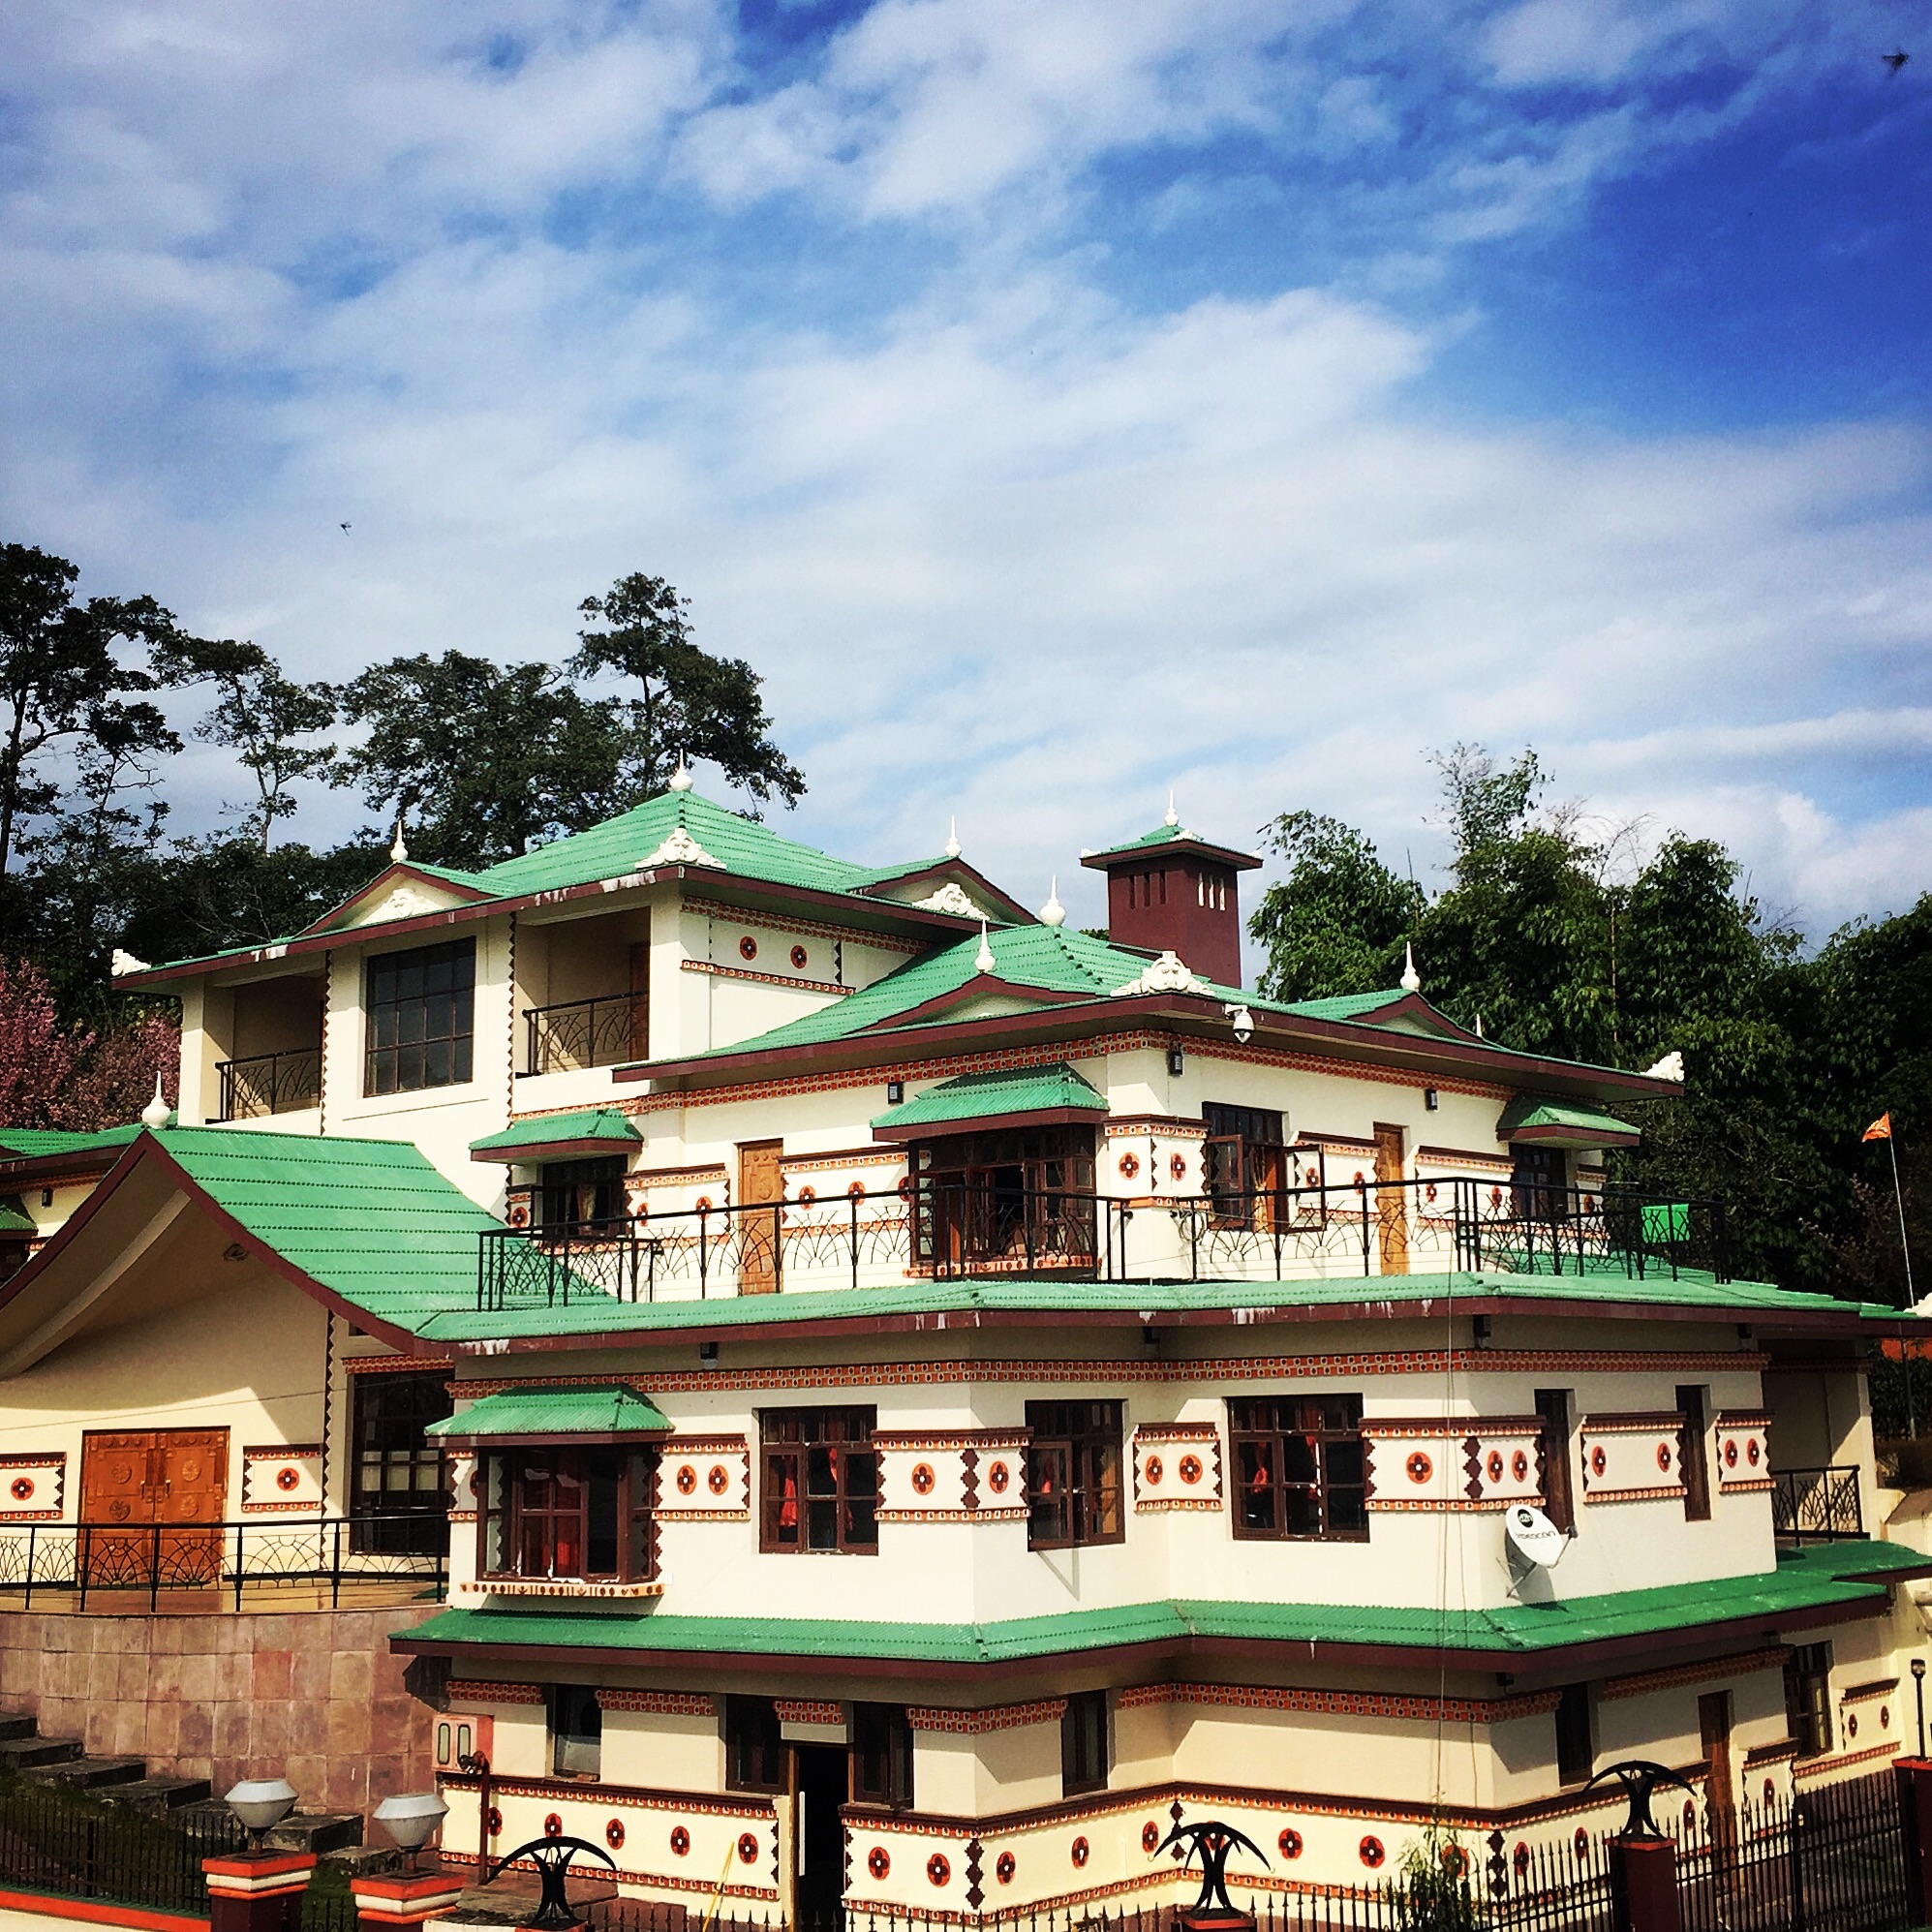
house, town, building, home, vacation, travel, village, resort, estate, neighbourhood, residential area